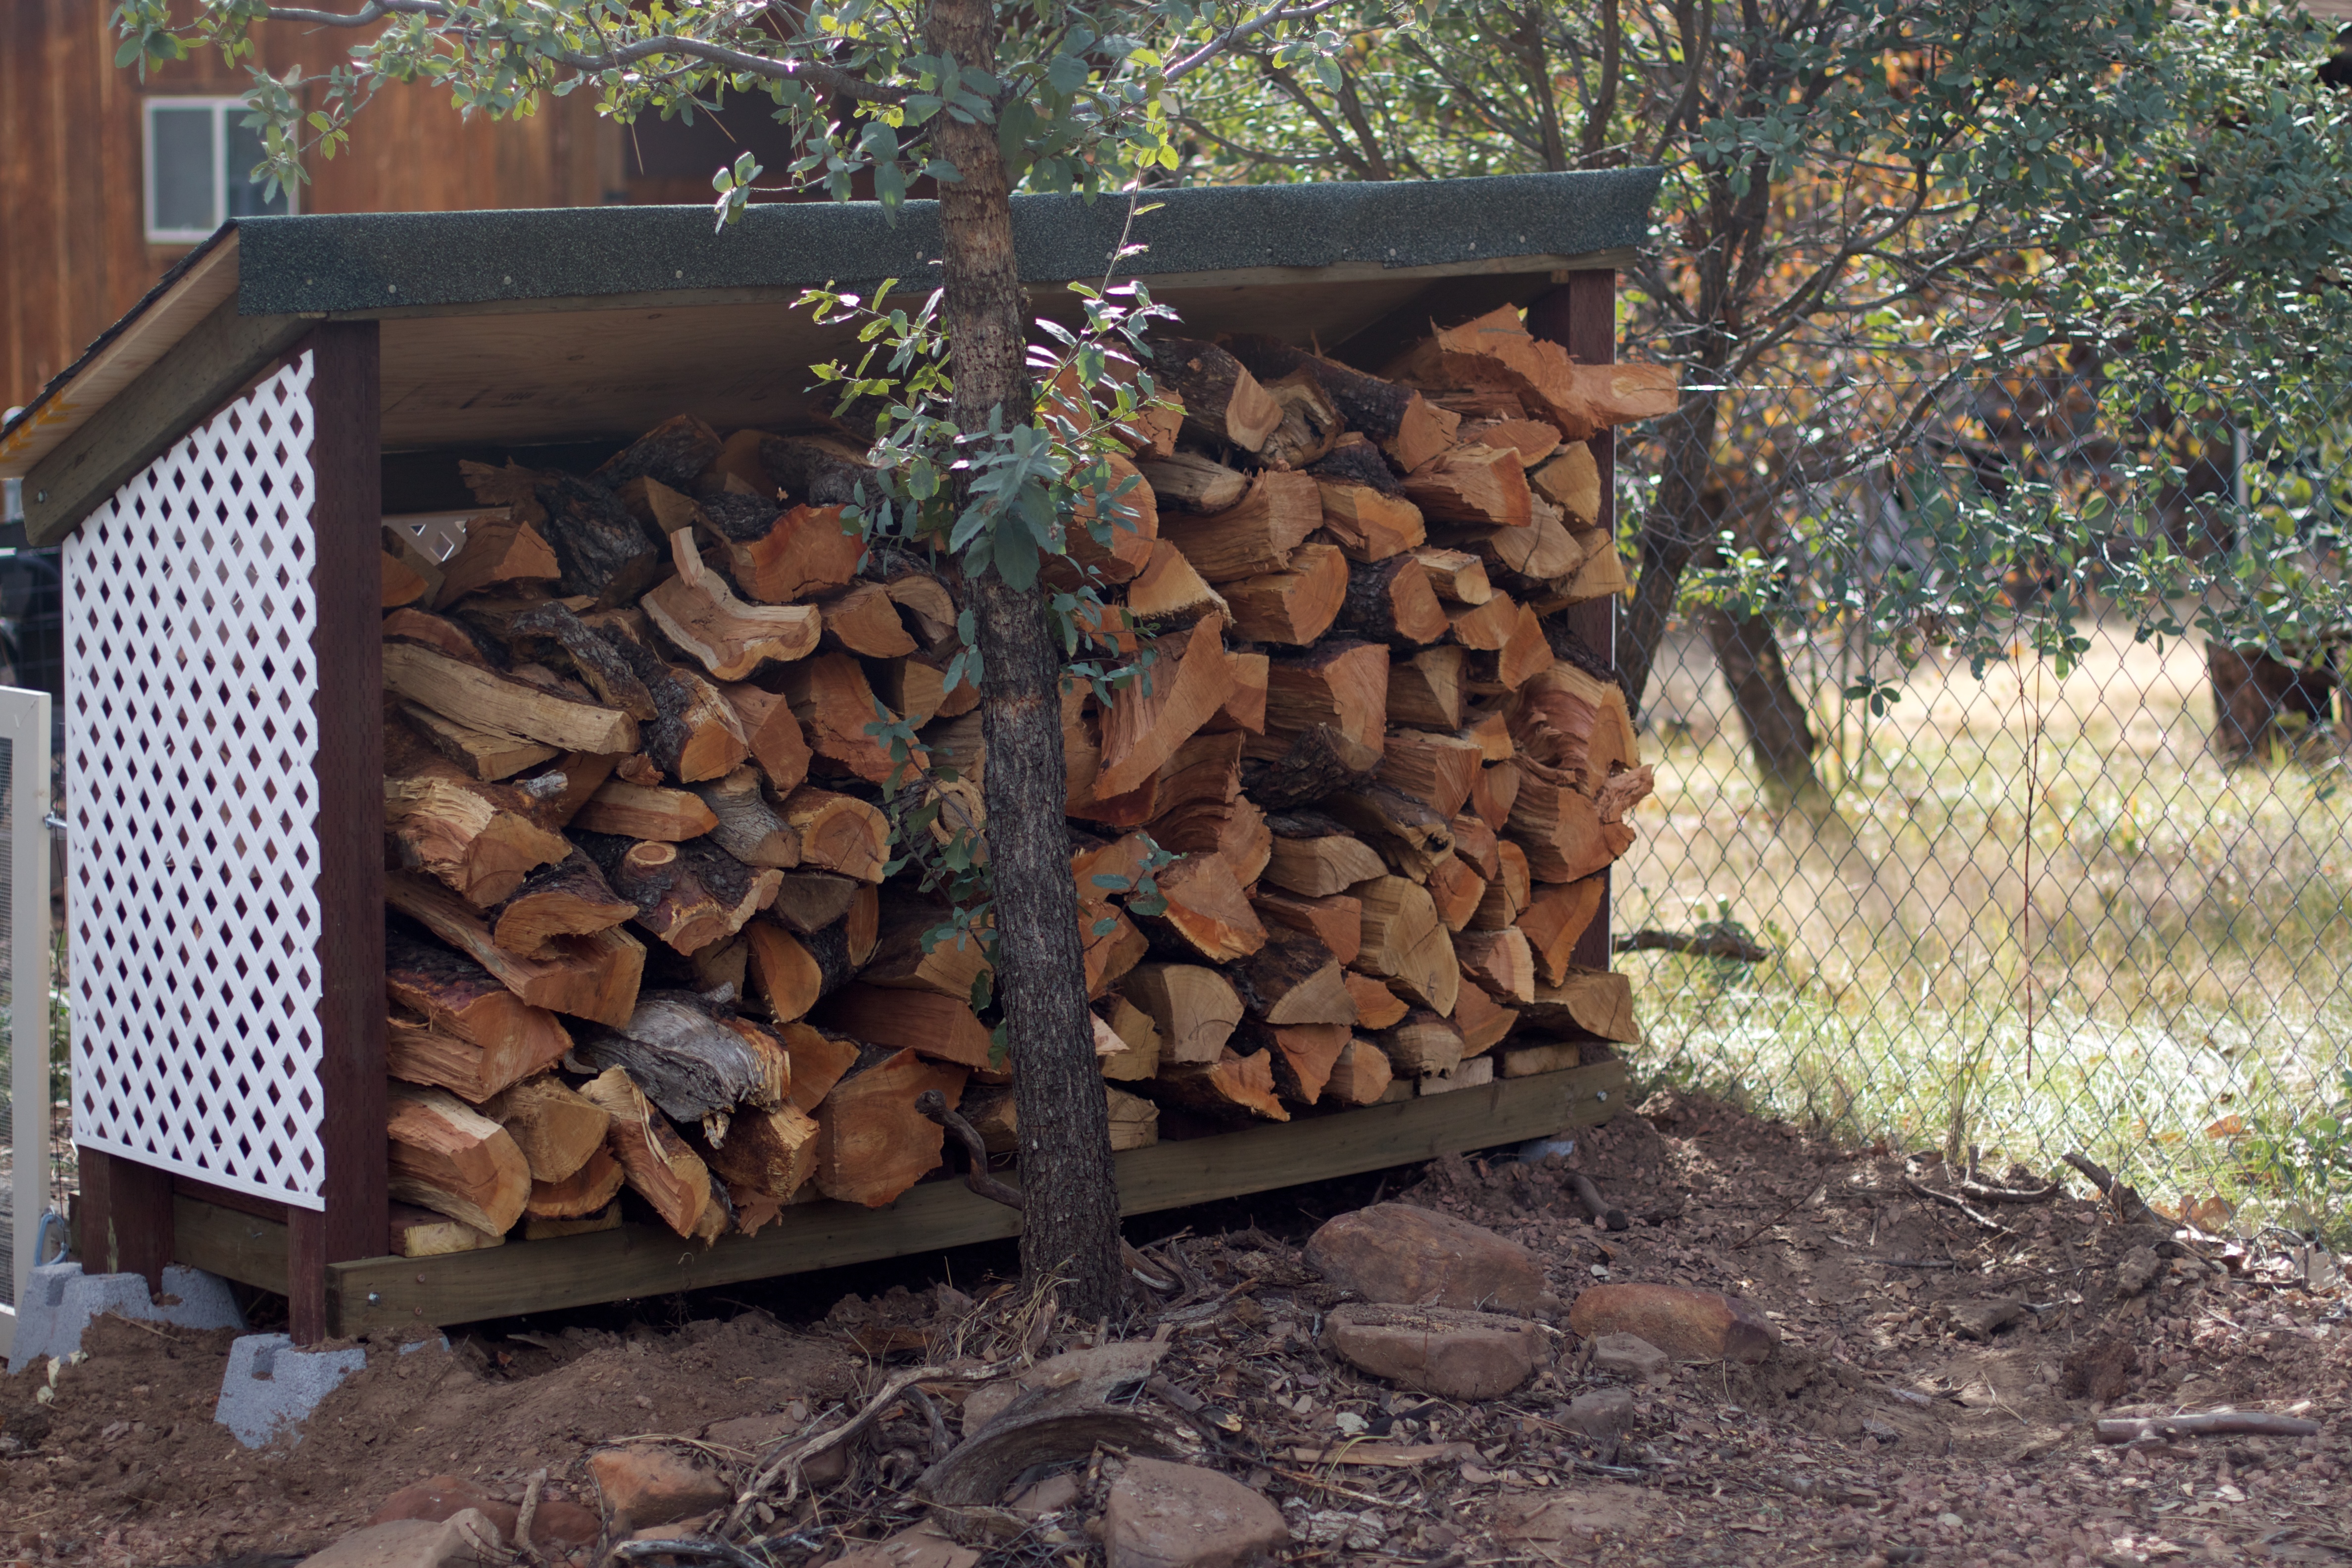
tree, wood, backyard, soil, garden, yard, dailyshoot